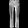
Label: Trouser